Alexander Sauli

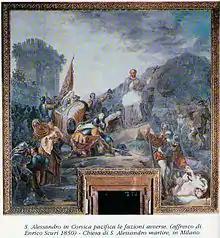
Alexander Sauli puts peace between adverse fractions

“Twenty-two Turkish galleys were heading toward Campoloro after destroying Sartone and Monticello. The people started to run in panic. They brought a horse to Bishop Sauli so that he could run away. Instead, he refused and asked them all to stay calm because the Turks were not going to land. They all prayed. All of a sudden, a hurricane came. The strong wind kept the galleys from coming close to the shore. And so the galleys left without doing any damage to the place.” ("Palmerino Valle", p. 113)